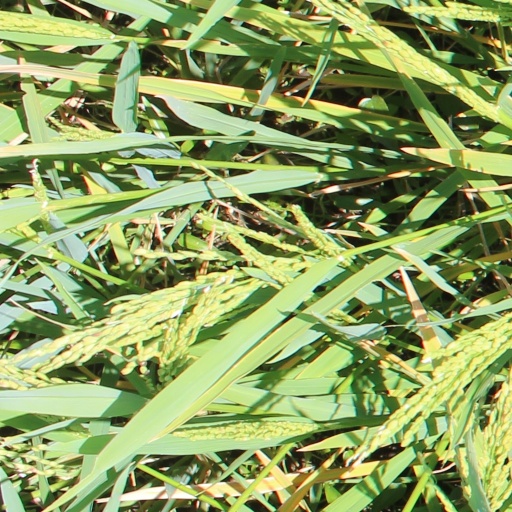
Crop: rice